Curtiss P-40 Warhawk variants

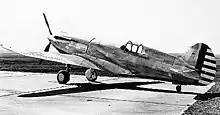
Curtiss YP-37 with lengthened nose.

A further 13 Model 75Is were ordered in 1938 under the designation YP-37. These differed from the XP-37 in having a V-1710-21 with a more reliable supercharger and an extended nose. The project was cancelled after continued supercharger and visibility problems.